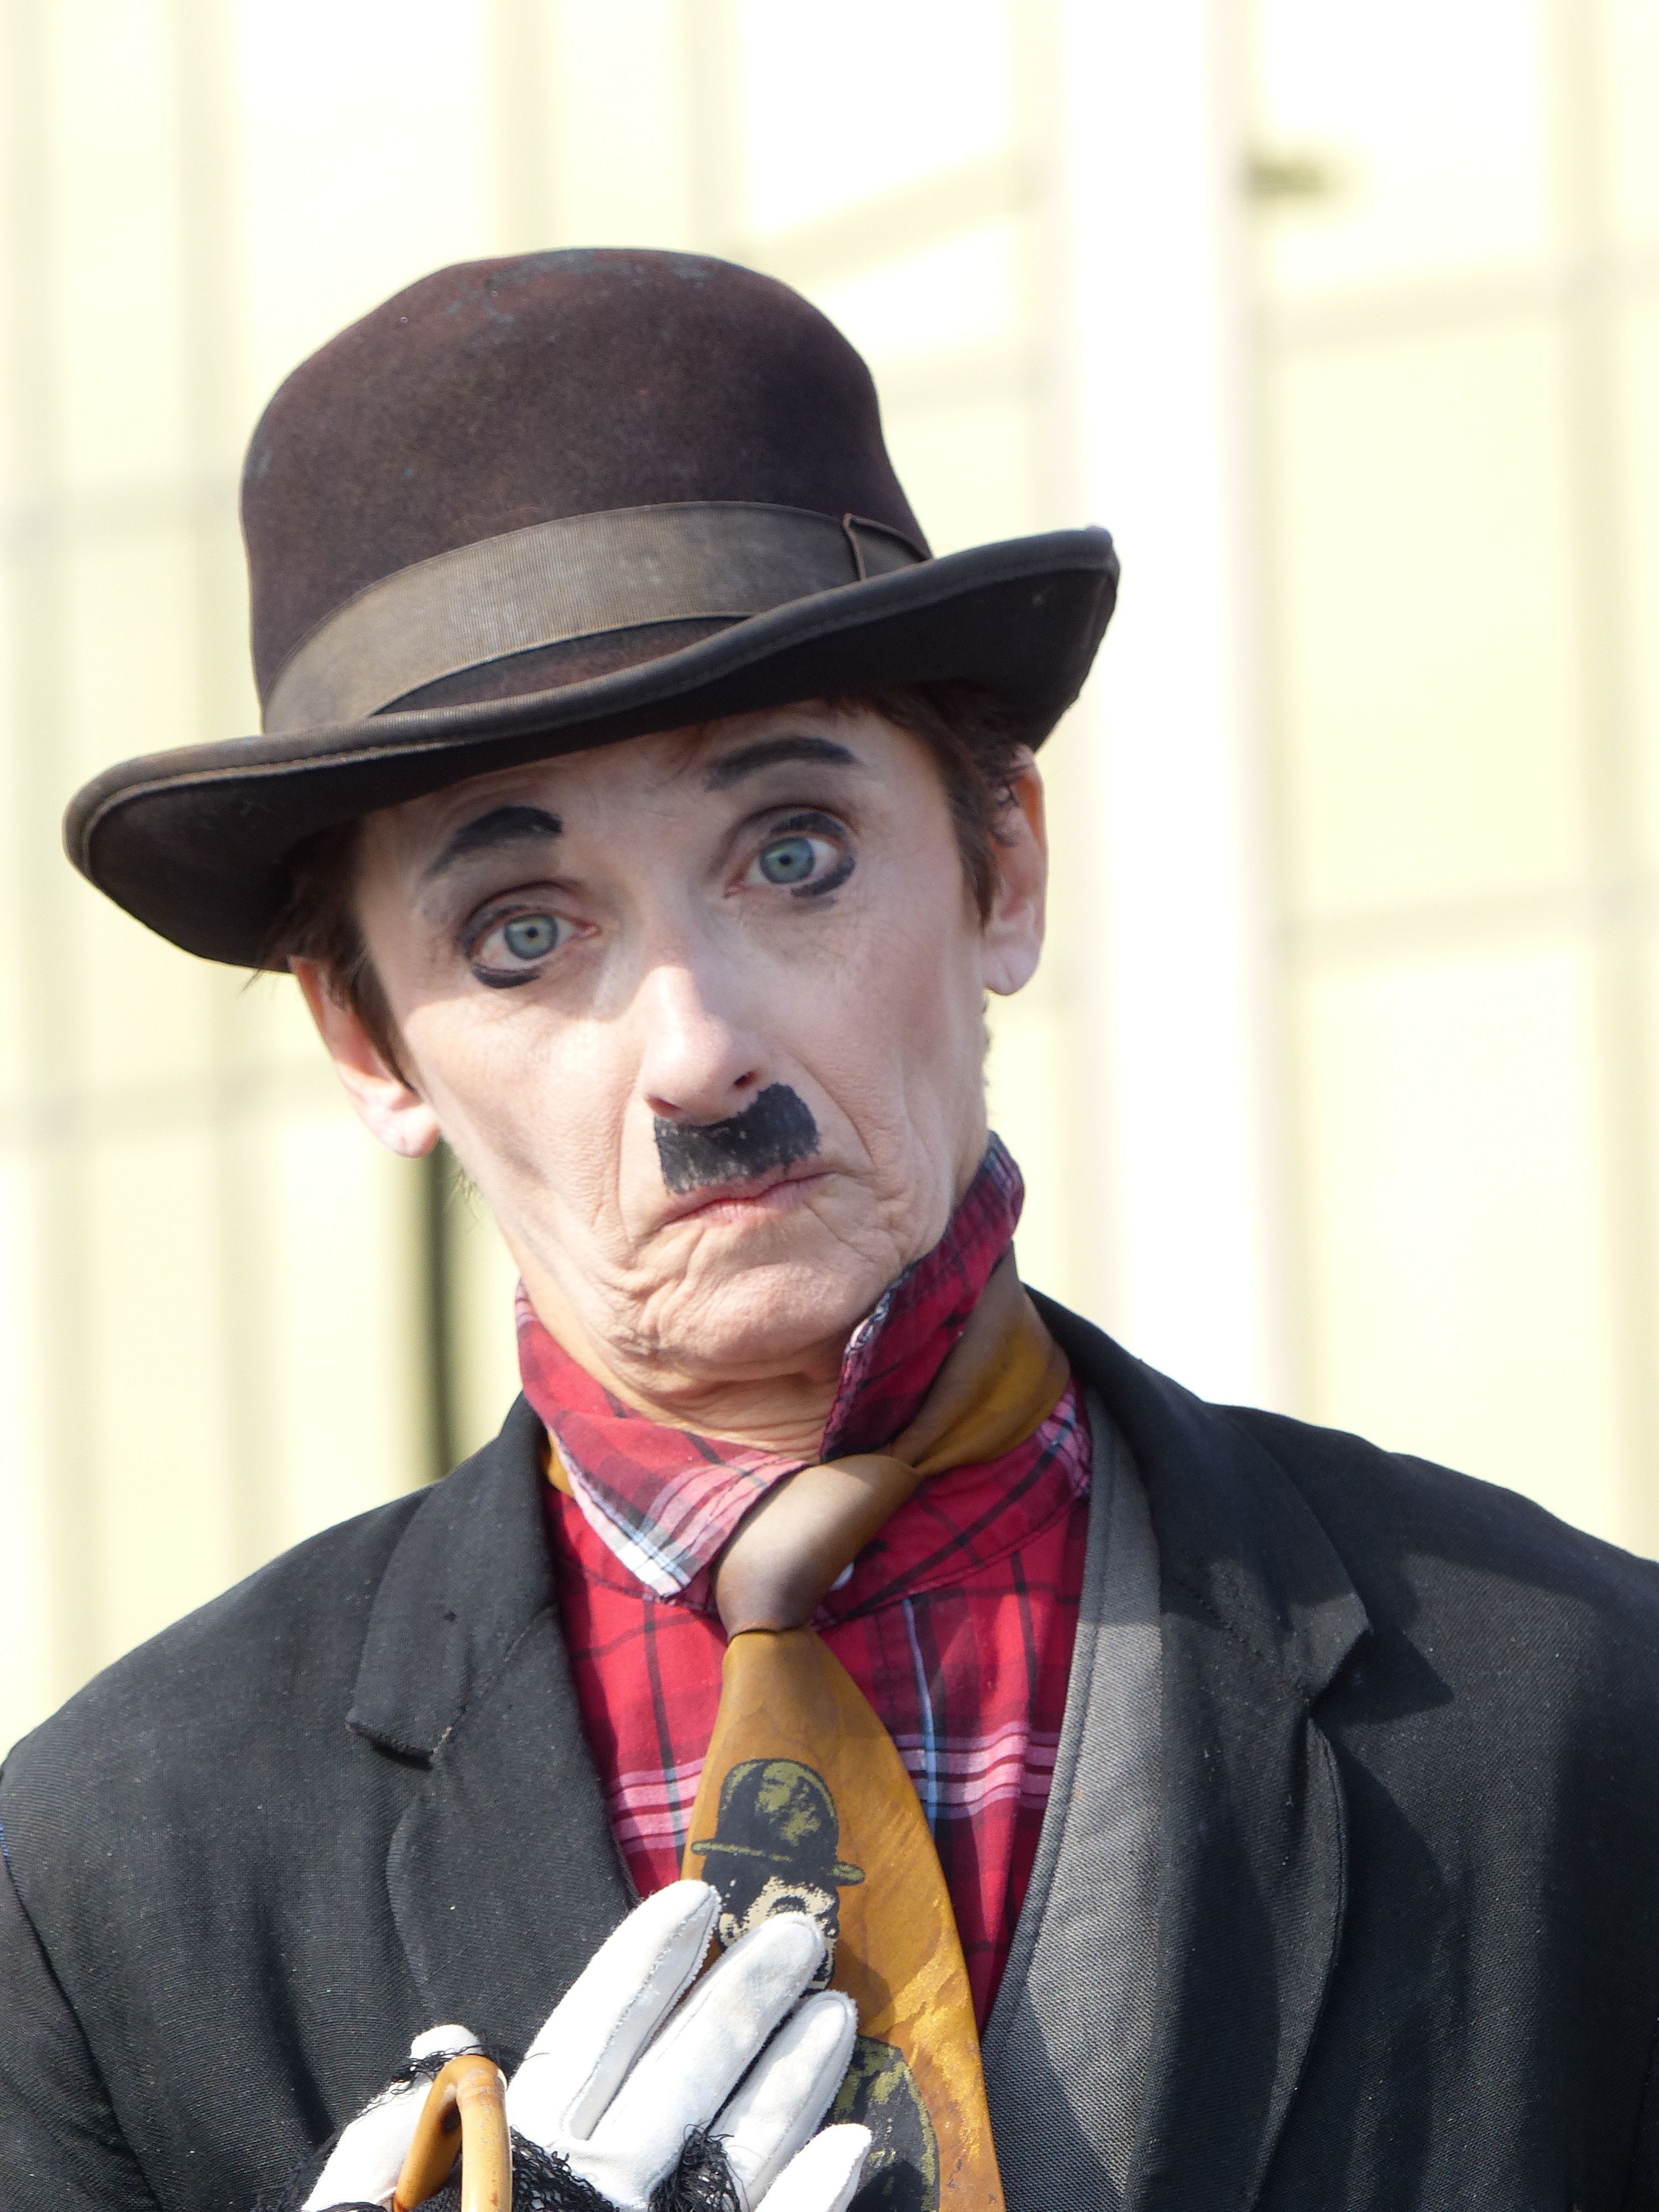
man, person, woman, white, male, tie, human, hat, clothing, headgear, beard, sad, face, gentleman, performance, glasses, head, humor, expression, circus, costume, entertainment, fedora, copy, charlie chaplin, comedian, facial hair, fashion accessory